Bizaah

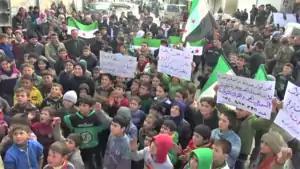
Demonstration in Bizaah in support of the Turkish involvement in the Syrian Civil War.

During the Syrian Civil War in the summer of 2013 Islamic State of Iraq and Syria had a presence in the town and by mid-November 2013, was in full control of the town. On 23 February 2017, the Turkish-backed Free Syrian Army and other affiliated rebels captured the town.